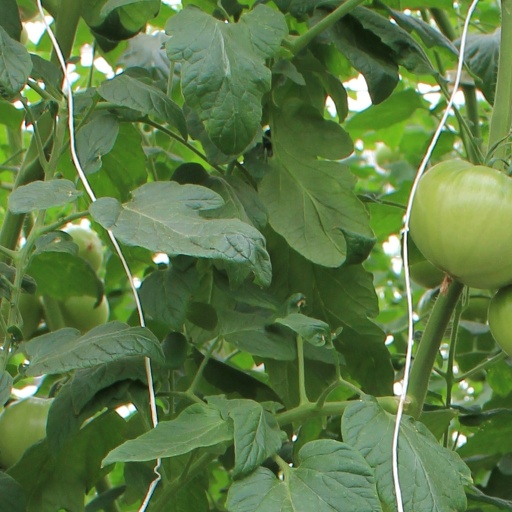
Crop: tomato